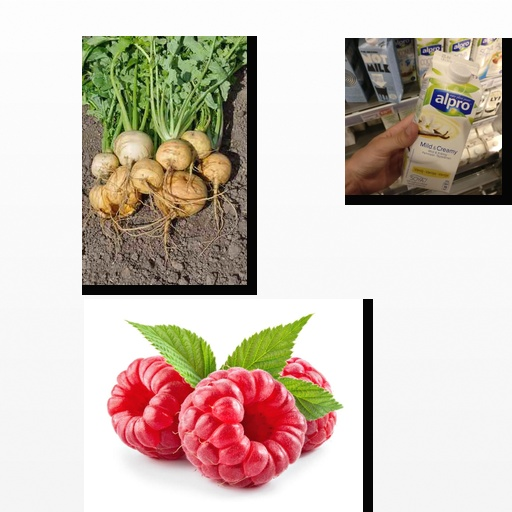
Food items: vanilla_soy_yogurt, turnip, raspberry